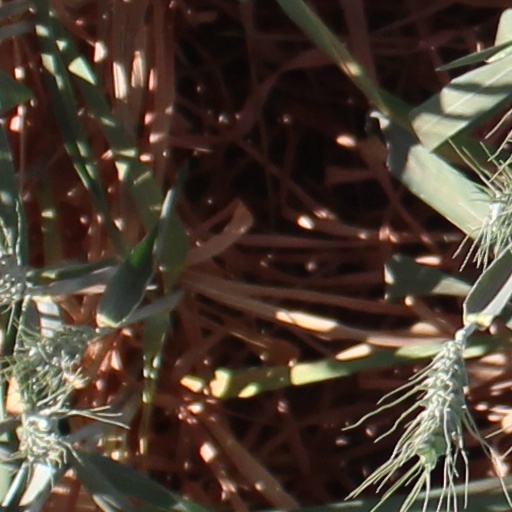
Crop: wheat